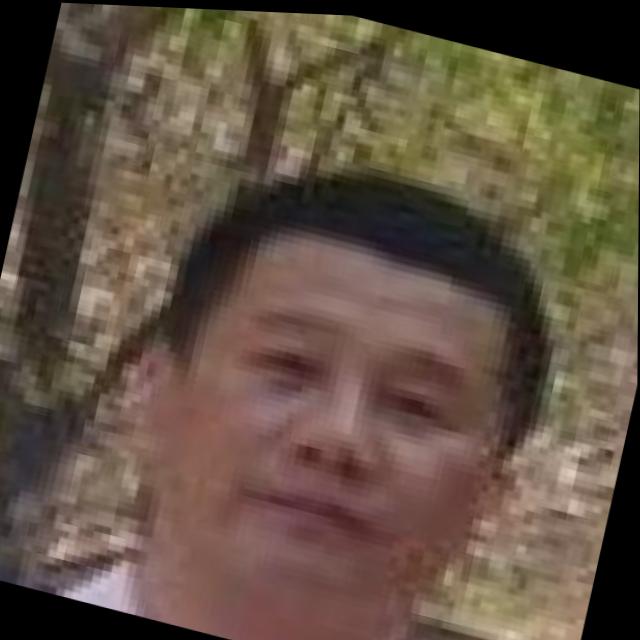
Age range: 45-64